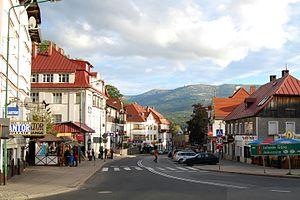
Szklarska Poręba est une ville du powiat de Jelenia Góra, dans la voïvodie de Basse-Silésie, à la frontière sud-ouest de la Pologne. C'est l'une des plus populaires stations de ski en Pologne.